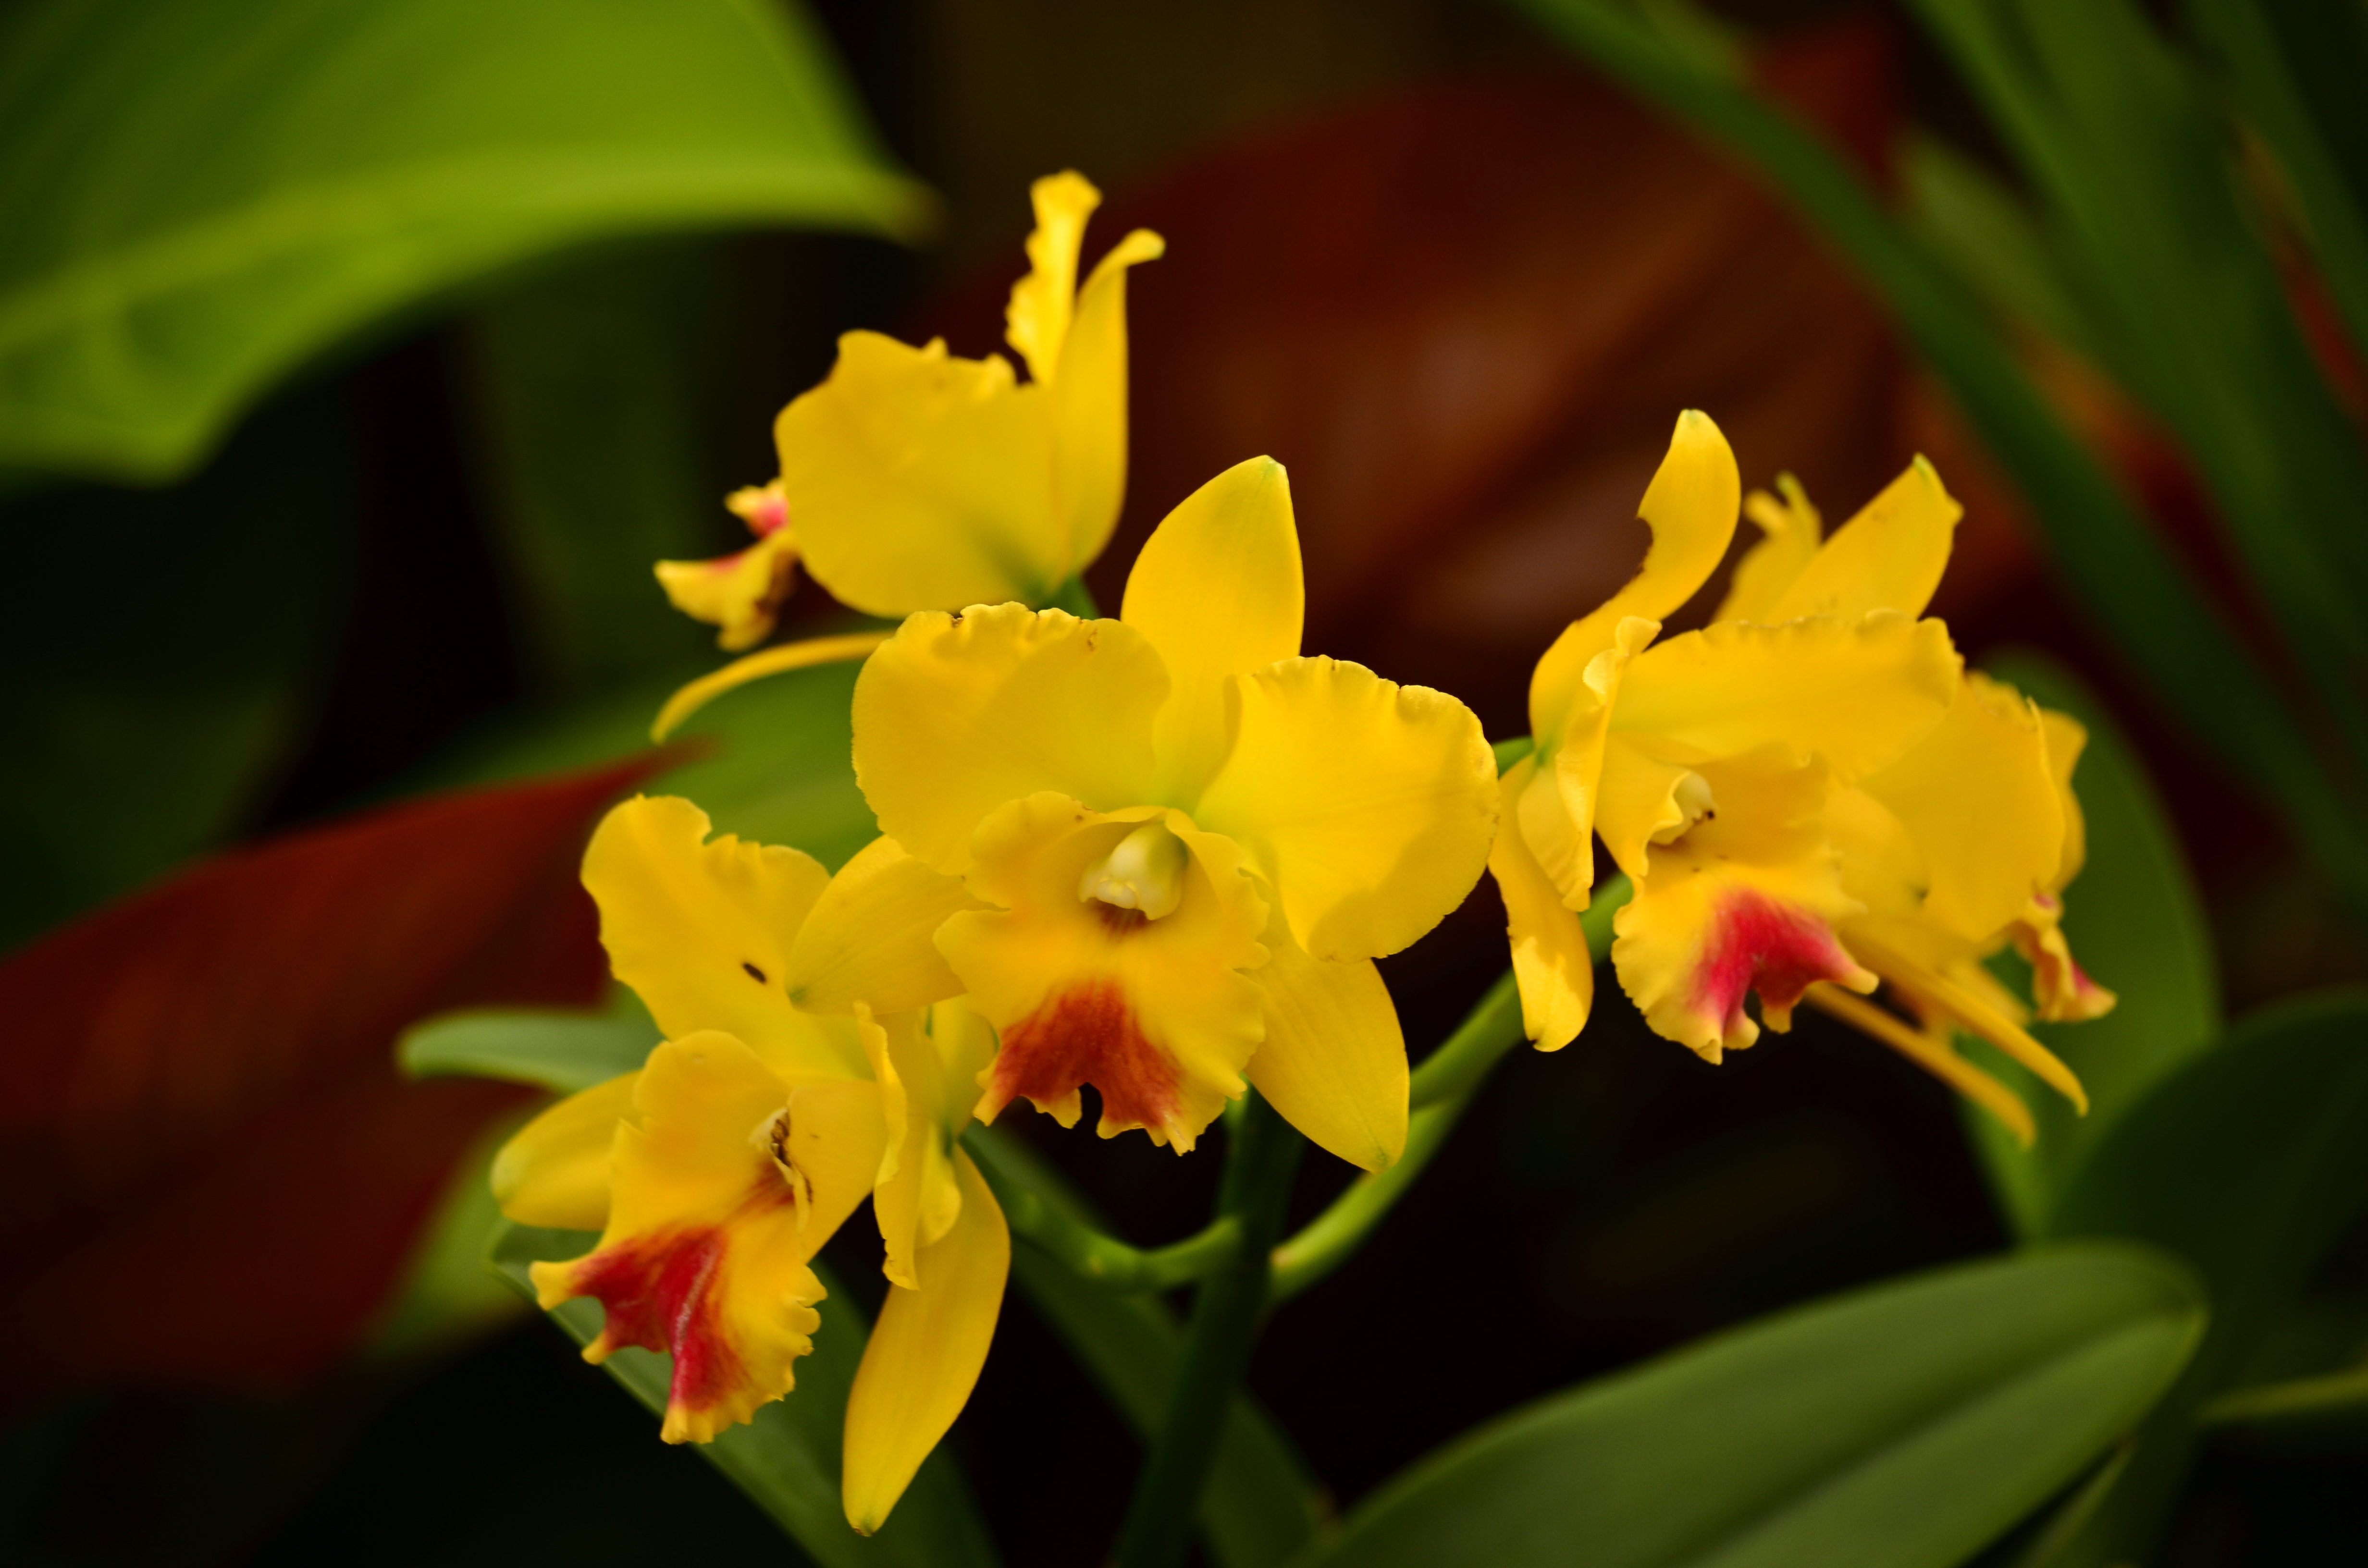
blossom, plant, flower, tropical, botany, yellow, flora, botanical, orchid, flowers, gardens, delicate, exotic, orchids, tropics, atlanta, macro photography, flowering plant, cattleya, epidendrum, dendrobium, plant stem, land plant, christmas orchid, cattleya labiata, cymbidiums